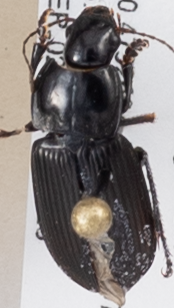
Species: Anisodactylus carbonarius
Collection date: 2019-09-18
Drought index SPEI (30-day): -0.26
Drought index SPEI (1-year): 0.454
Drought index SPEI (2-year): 0.8